Dionizas Poška

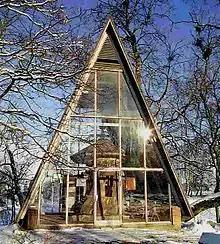
A Baublys at Bijotai manor, a museum of Dionizas Poška

Until 2004, the place and date of birth of Poška were unknown. His year of birth was subject to varied speculations that ranged from 1745 to 1775. In 2004, historian Povilas Šverebas discovered Poška's baptismal records of the Žemalė church. He was born in the manor between Telšiai and Mažeikiai in a family of petty Samogitian gentry and was baptized in Žemalė on 13 October 1764. He was the son of Adam Paszkiewicz and his first wife Bogumiła Wisztortówna. His childhood passed at his parents' estate in Maldūnai (Šilalė district). Between 1773 and 1780, Poška studied in Kražiai College. Later he studied law at the barrister's and until 1821 held various offices at the courts. In 1786 Poška became a lawyer. From 1790 till his death Poška lived in a small estate of his own in Bardžiai (Raseiniai district) near , where he possessed around 500 ha of land and had 40 serfs. In 1792, Poška married Uršulė Sasnauskytė. They had no children.